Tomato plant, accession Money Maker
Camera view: vertical (180 deg); turntable rotation: 120 degrees
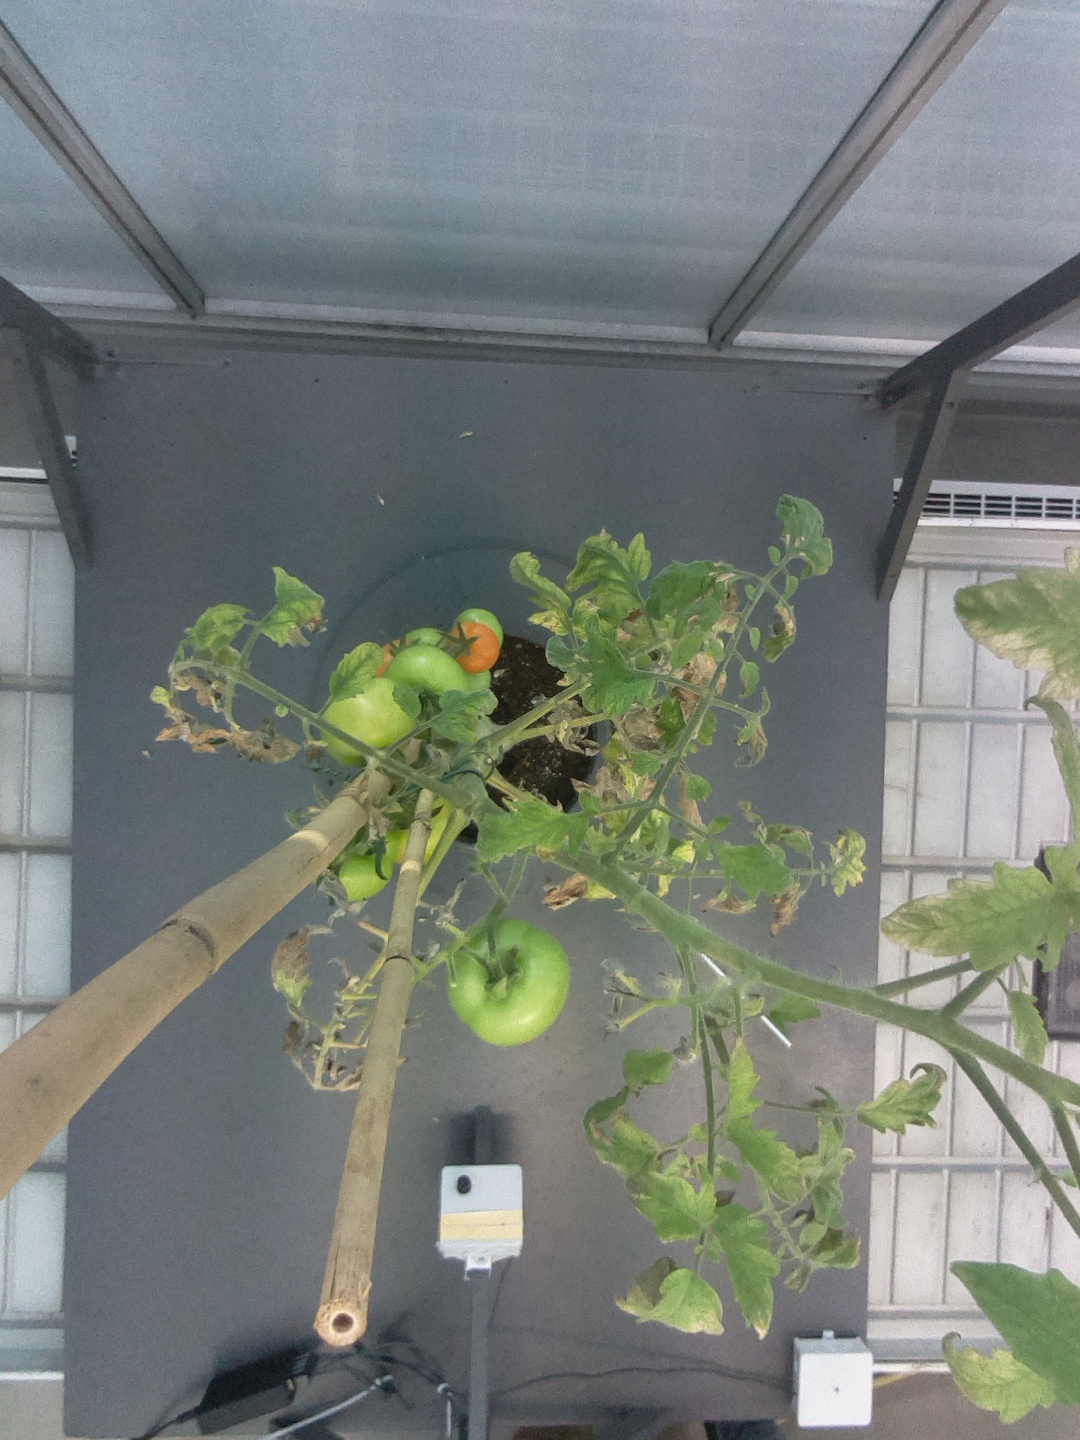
BBCH growth stage 83: 30%-40% of fruits show typical fully ripe color